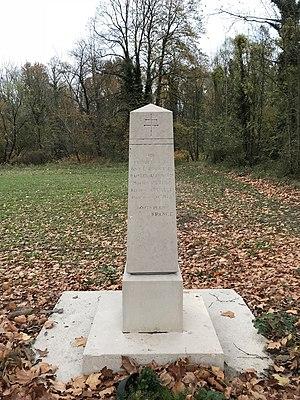
Monument à Ferdinand et Marius Peillet et à Hamouche Slimmih (Mollon, Villieu-Loyes-Mollon, France) en novembre 2017.
Mollon — prononcé mo.lɔ̃ — est une ancienne commune française située dans le département de l'Ain en région Auvergne-Rhône-Alpes. Commune associée à Loyes et Villieu à partir de 1974, elle est définitivement intégrée à la commune de Villieu-Loyes-Mollon le 21 décembre 1994.